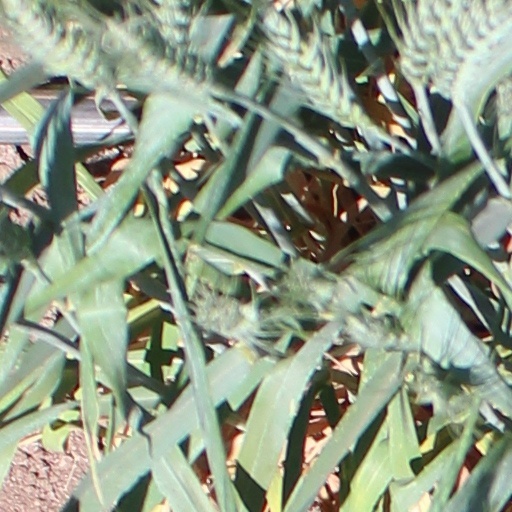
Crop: wheat